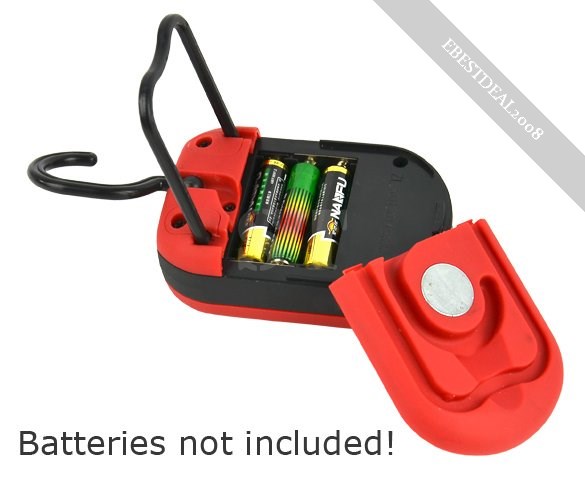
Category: lamp